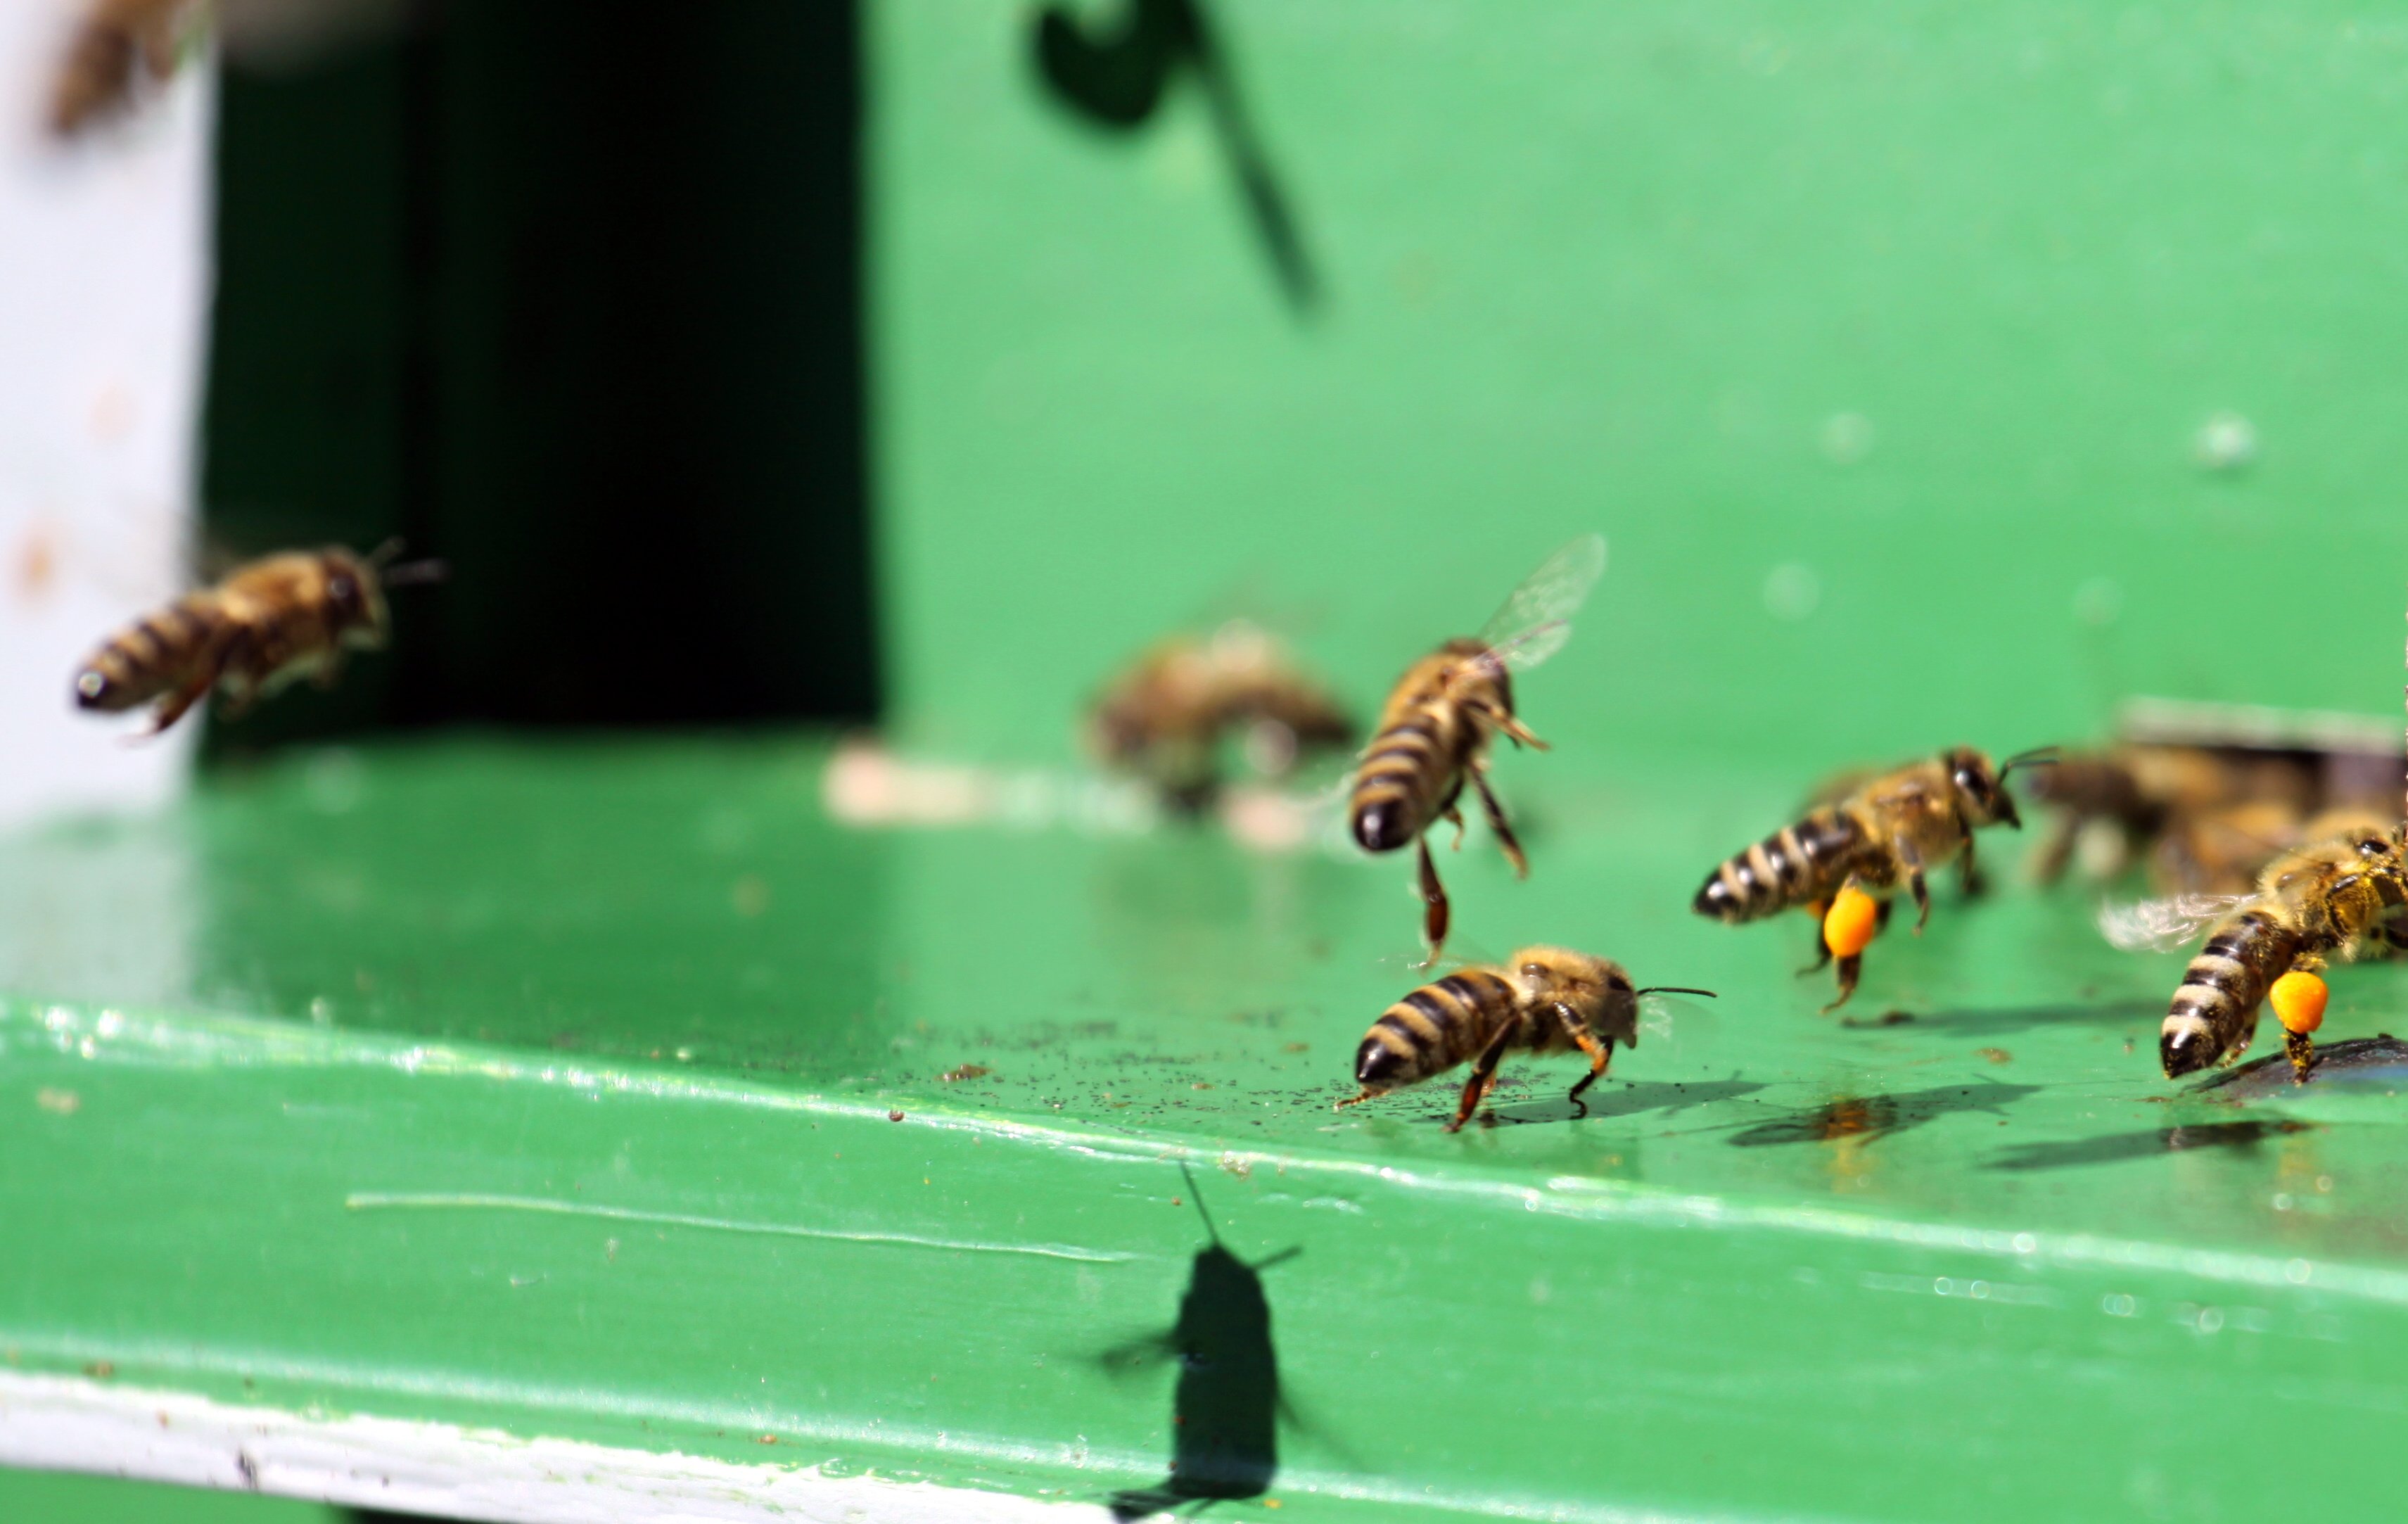
flower, green, insect, fauna, invertebrate, close up, hive, animals, bee, landing, pest, bees, beehive, macro photography, honey bee, membrane winged insect